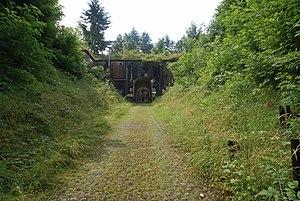
Embourg (Belgique): Entrée